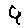
Label: 9